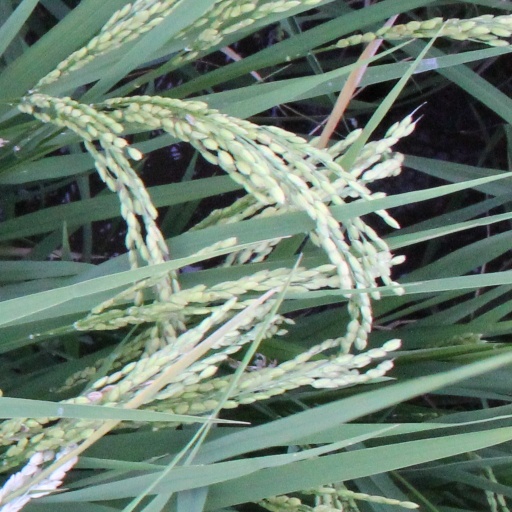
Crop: rice